Nançay Radio Observatory

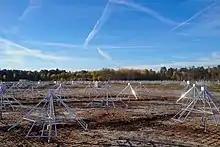
Antennas of the NenuFAR core.

NenuFAR (New Extension in Nançay Upgrading LOFAR) is a very low-frequency phased array optimised for the frequency range from 10 MHz to 85 MHz (30 m to 4 m). These are the longest radio waves not blocked by the ionosphere. Early science operations should begin in 2019. The main scientific objectives are: